Sewu

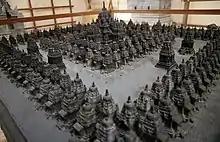
An architectural model of the Candi Sewu temple compound reconstructs the complete condition of the 8th-century Sewu temple in Central Java, Indonesia.

Since the early 20th century, the temple has been slowly and carefully reconstructed, yet it has not been completely restored. There are hundreds of temple ruins, and many stones are missing. The main temple reconstruction and two of the apit temples on the east side were completed in 1993 and inaugurated by President Soeharto on 20 February 1993.